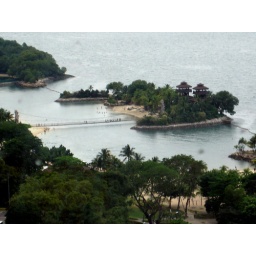
The beach we went swimming at in Singapore viewed from a cable car.